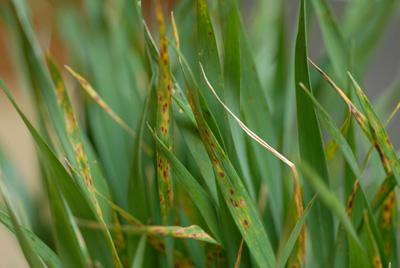
Plant: Wheat
Disease: wheat septoria blotch